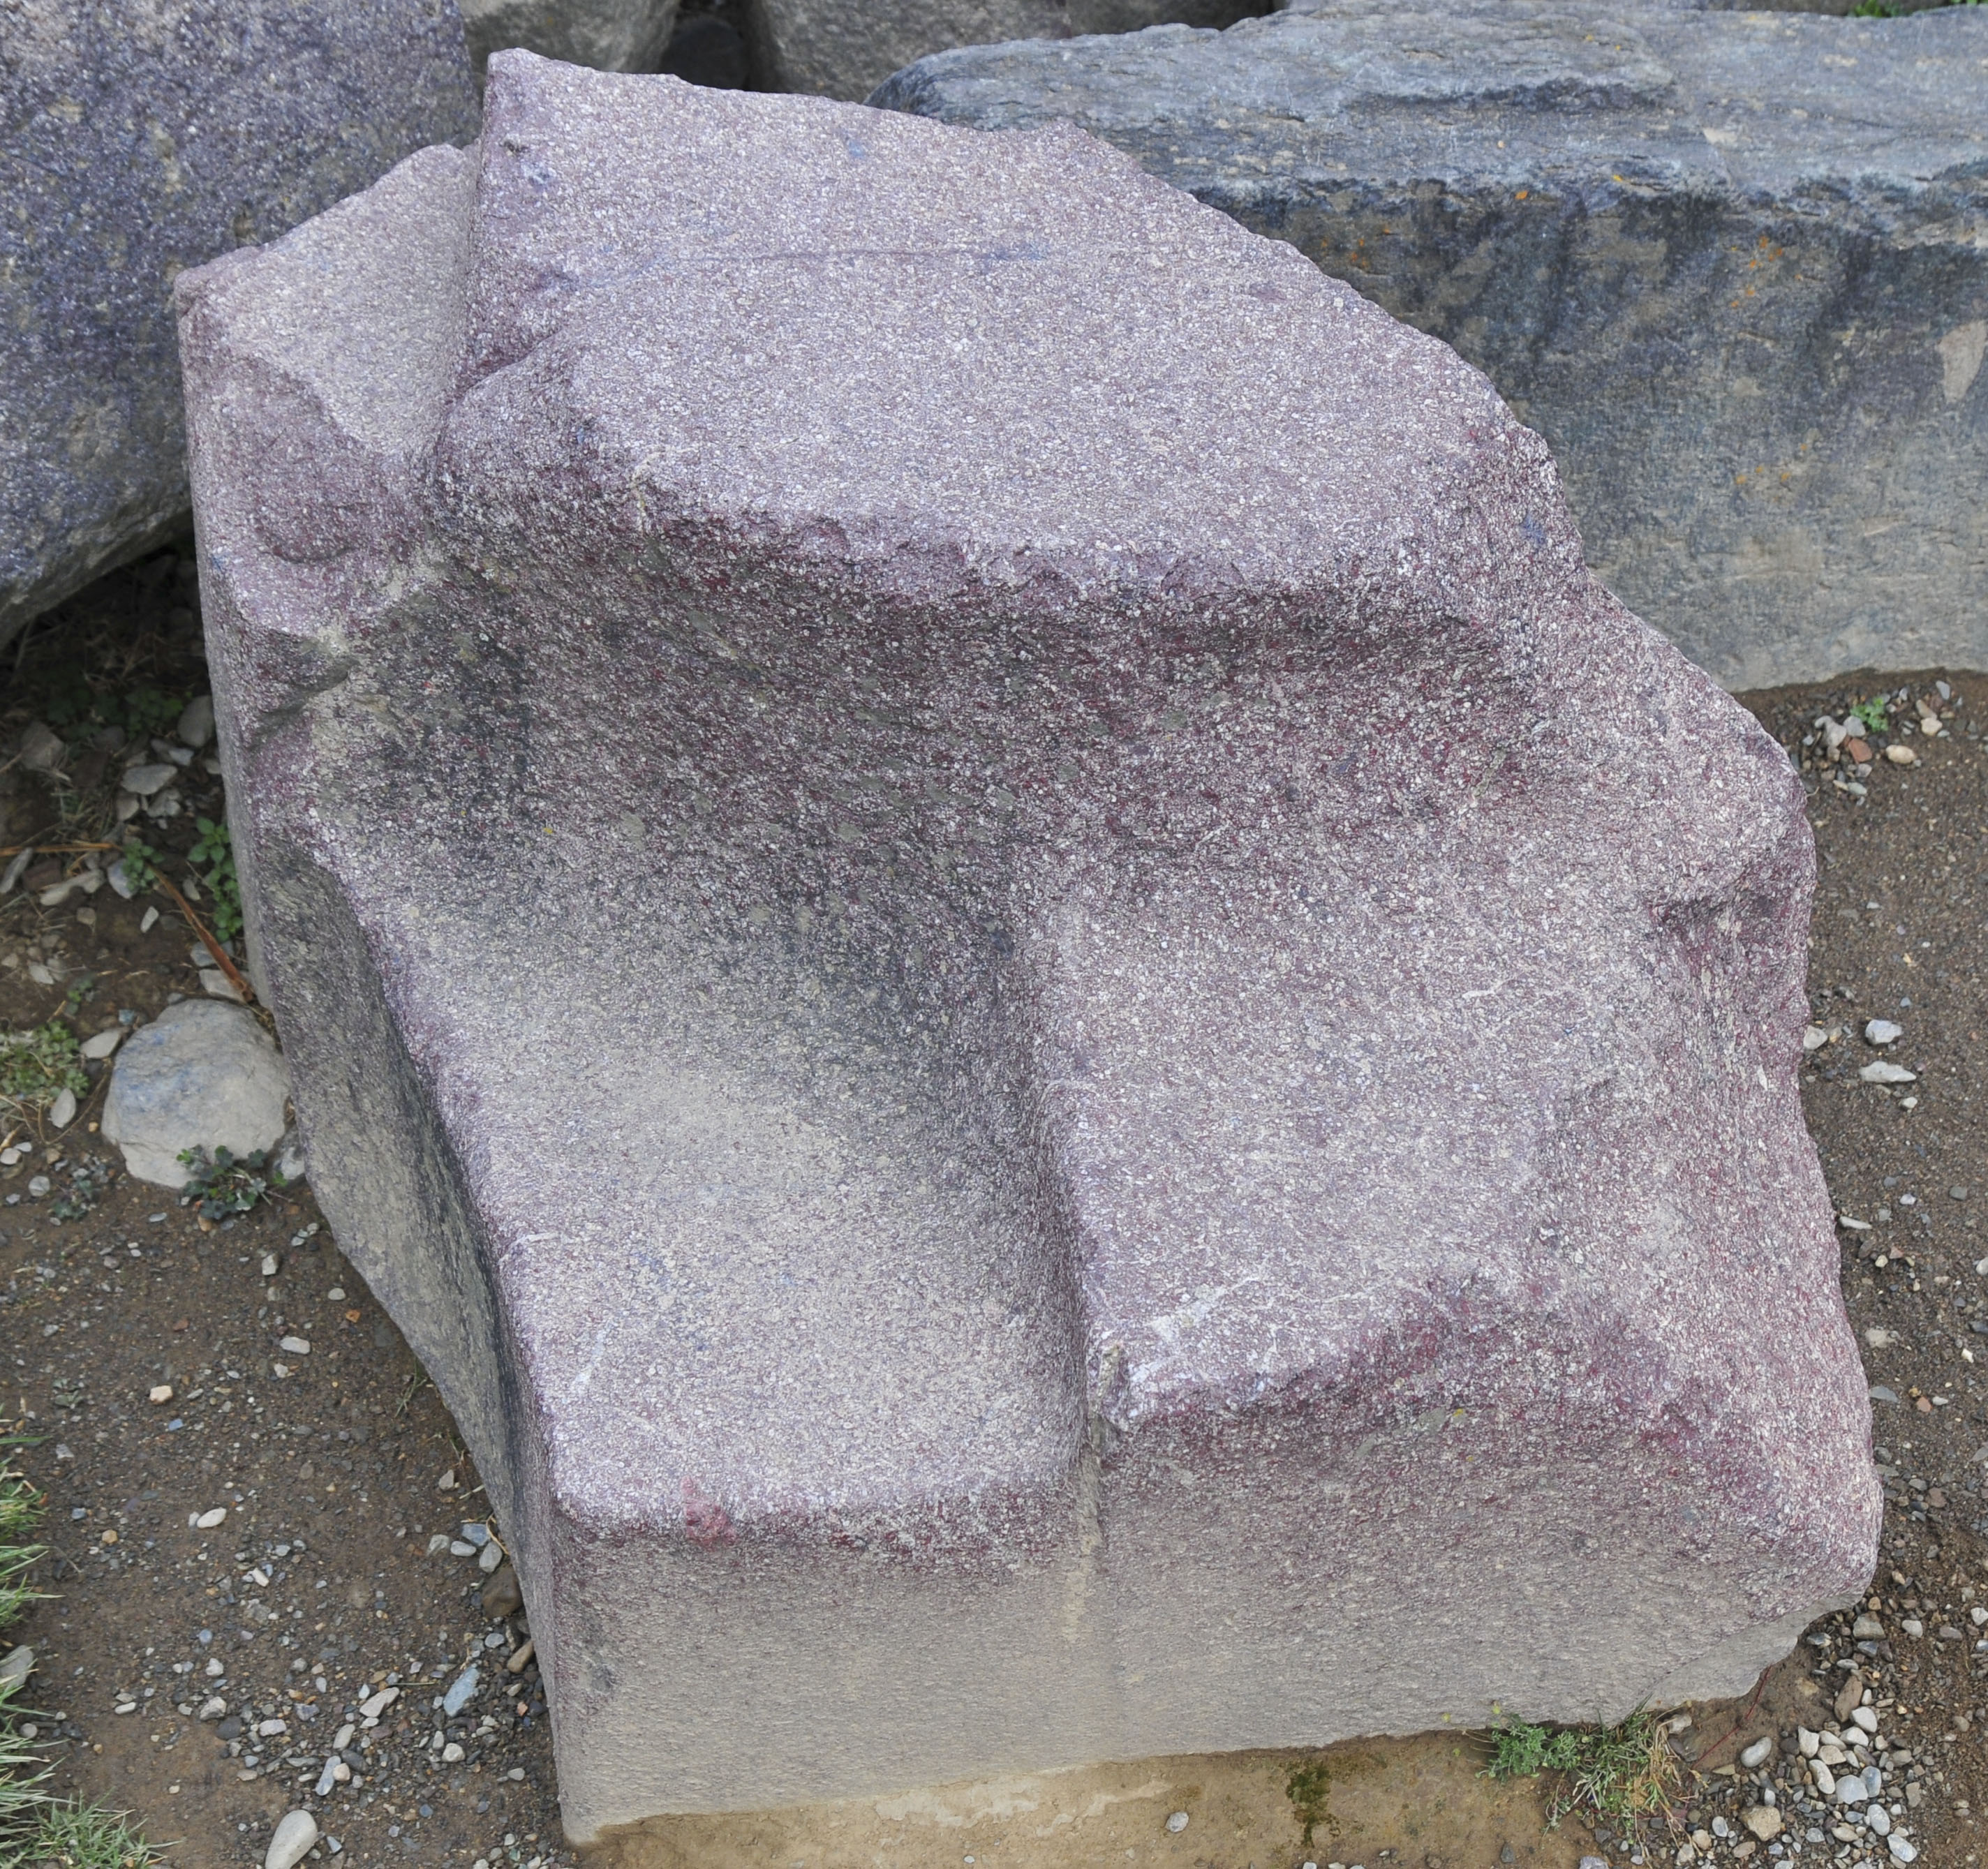
rock, nikon, material, peru, boulder, headstone, d300, stone carving